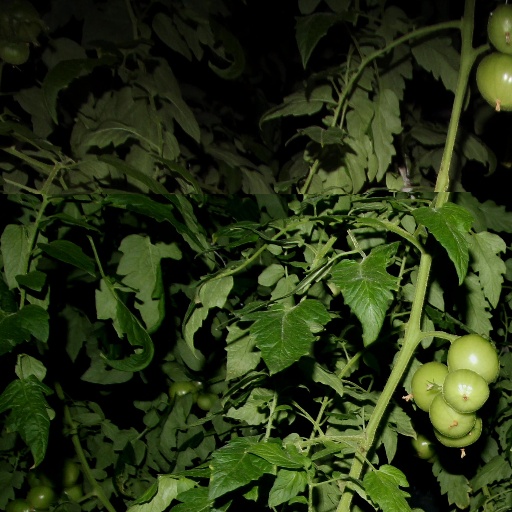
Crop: tomato